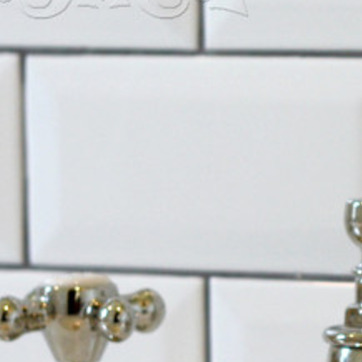
Material: tile